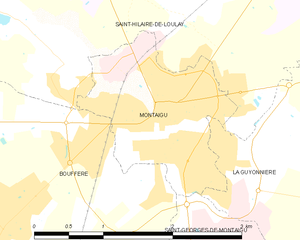
Carte des communes françaises Montaigu
Montaigu est une ancienne commune française de l’Ouest de la France située dans le département de la Vendée et la région des Pays de la Loire. Elle fait aujourd'hui partie de la commune nouvelle de Montaigu-Vendée.